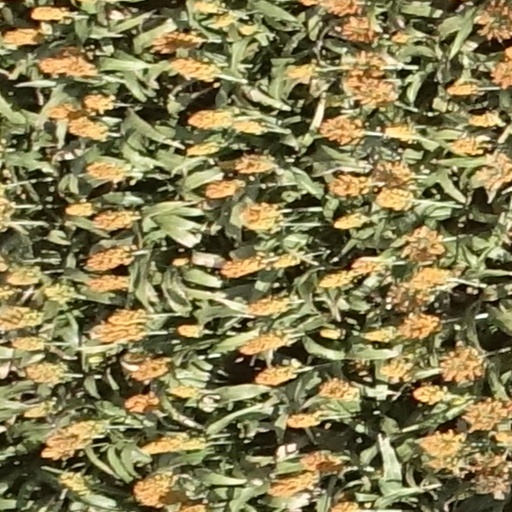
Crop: sorghum